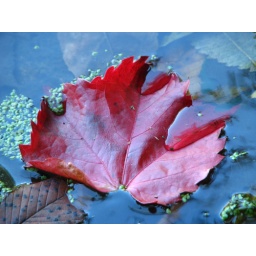
red leaf in water Grafton, WI Sept 30 2009_1368